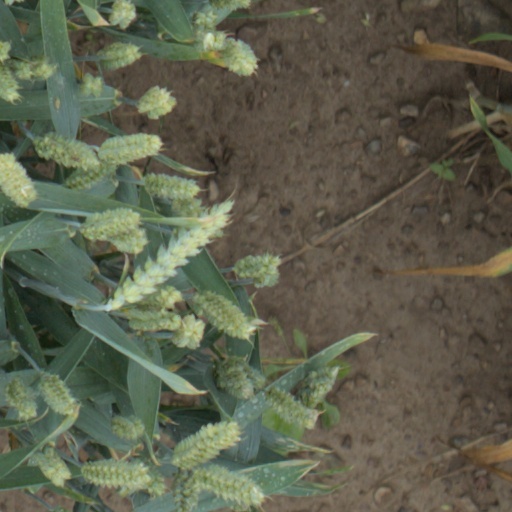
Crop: wheat